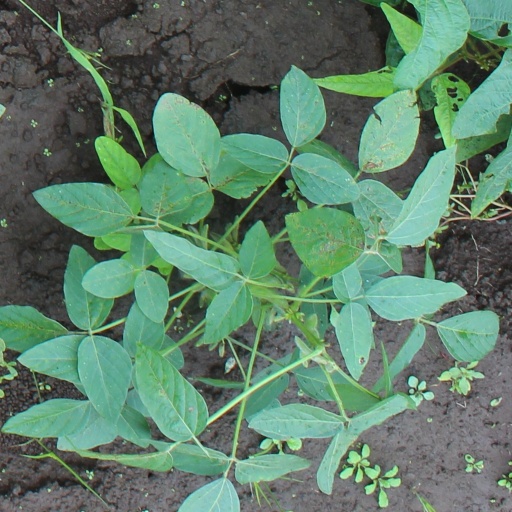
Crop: soybean